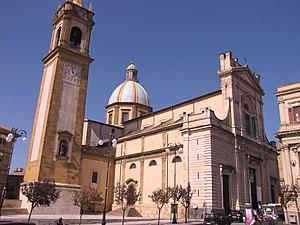
Caltagirone est une ville italienne d'environ 39 000 habitants, située dans la province de Catane en Sicile.